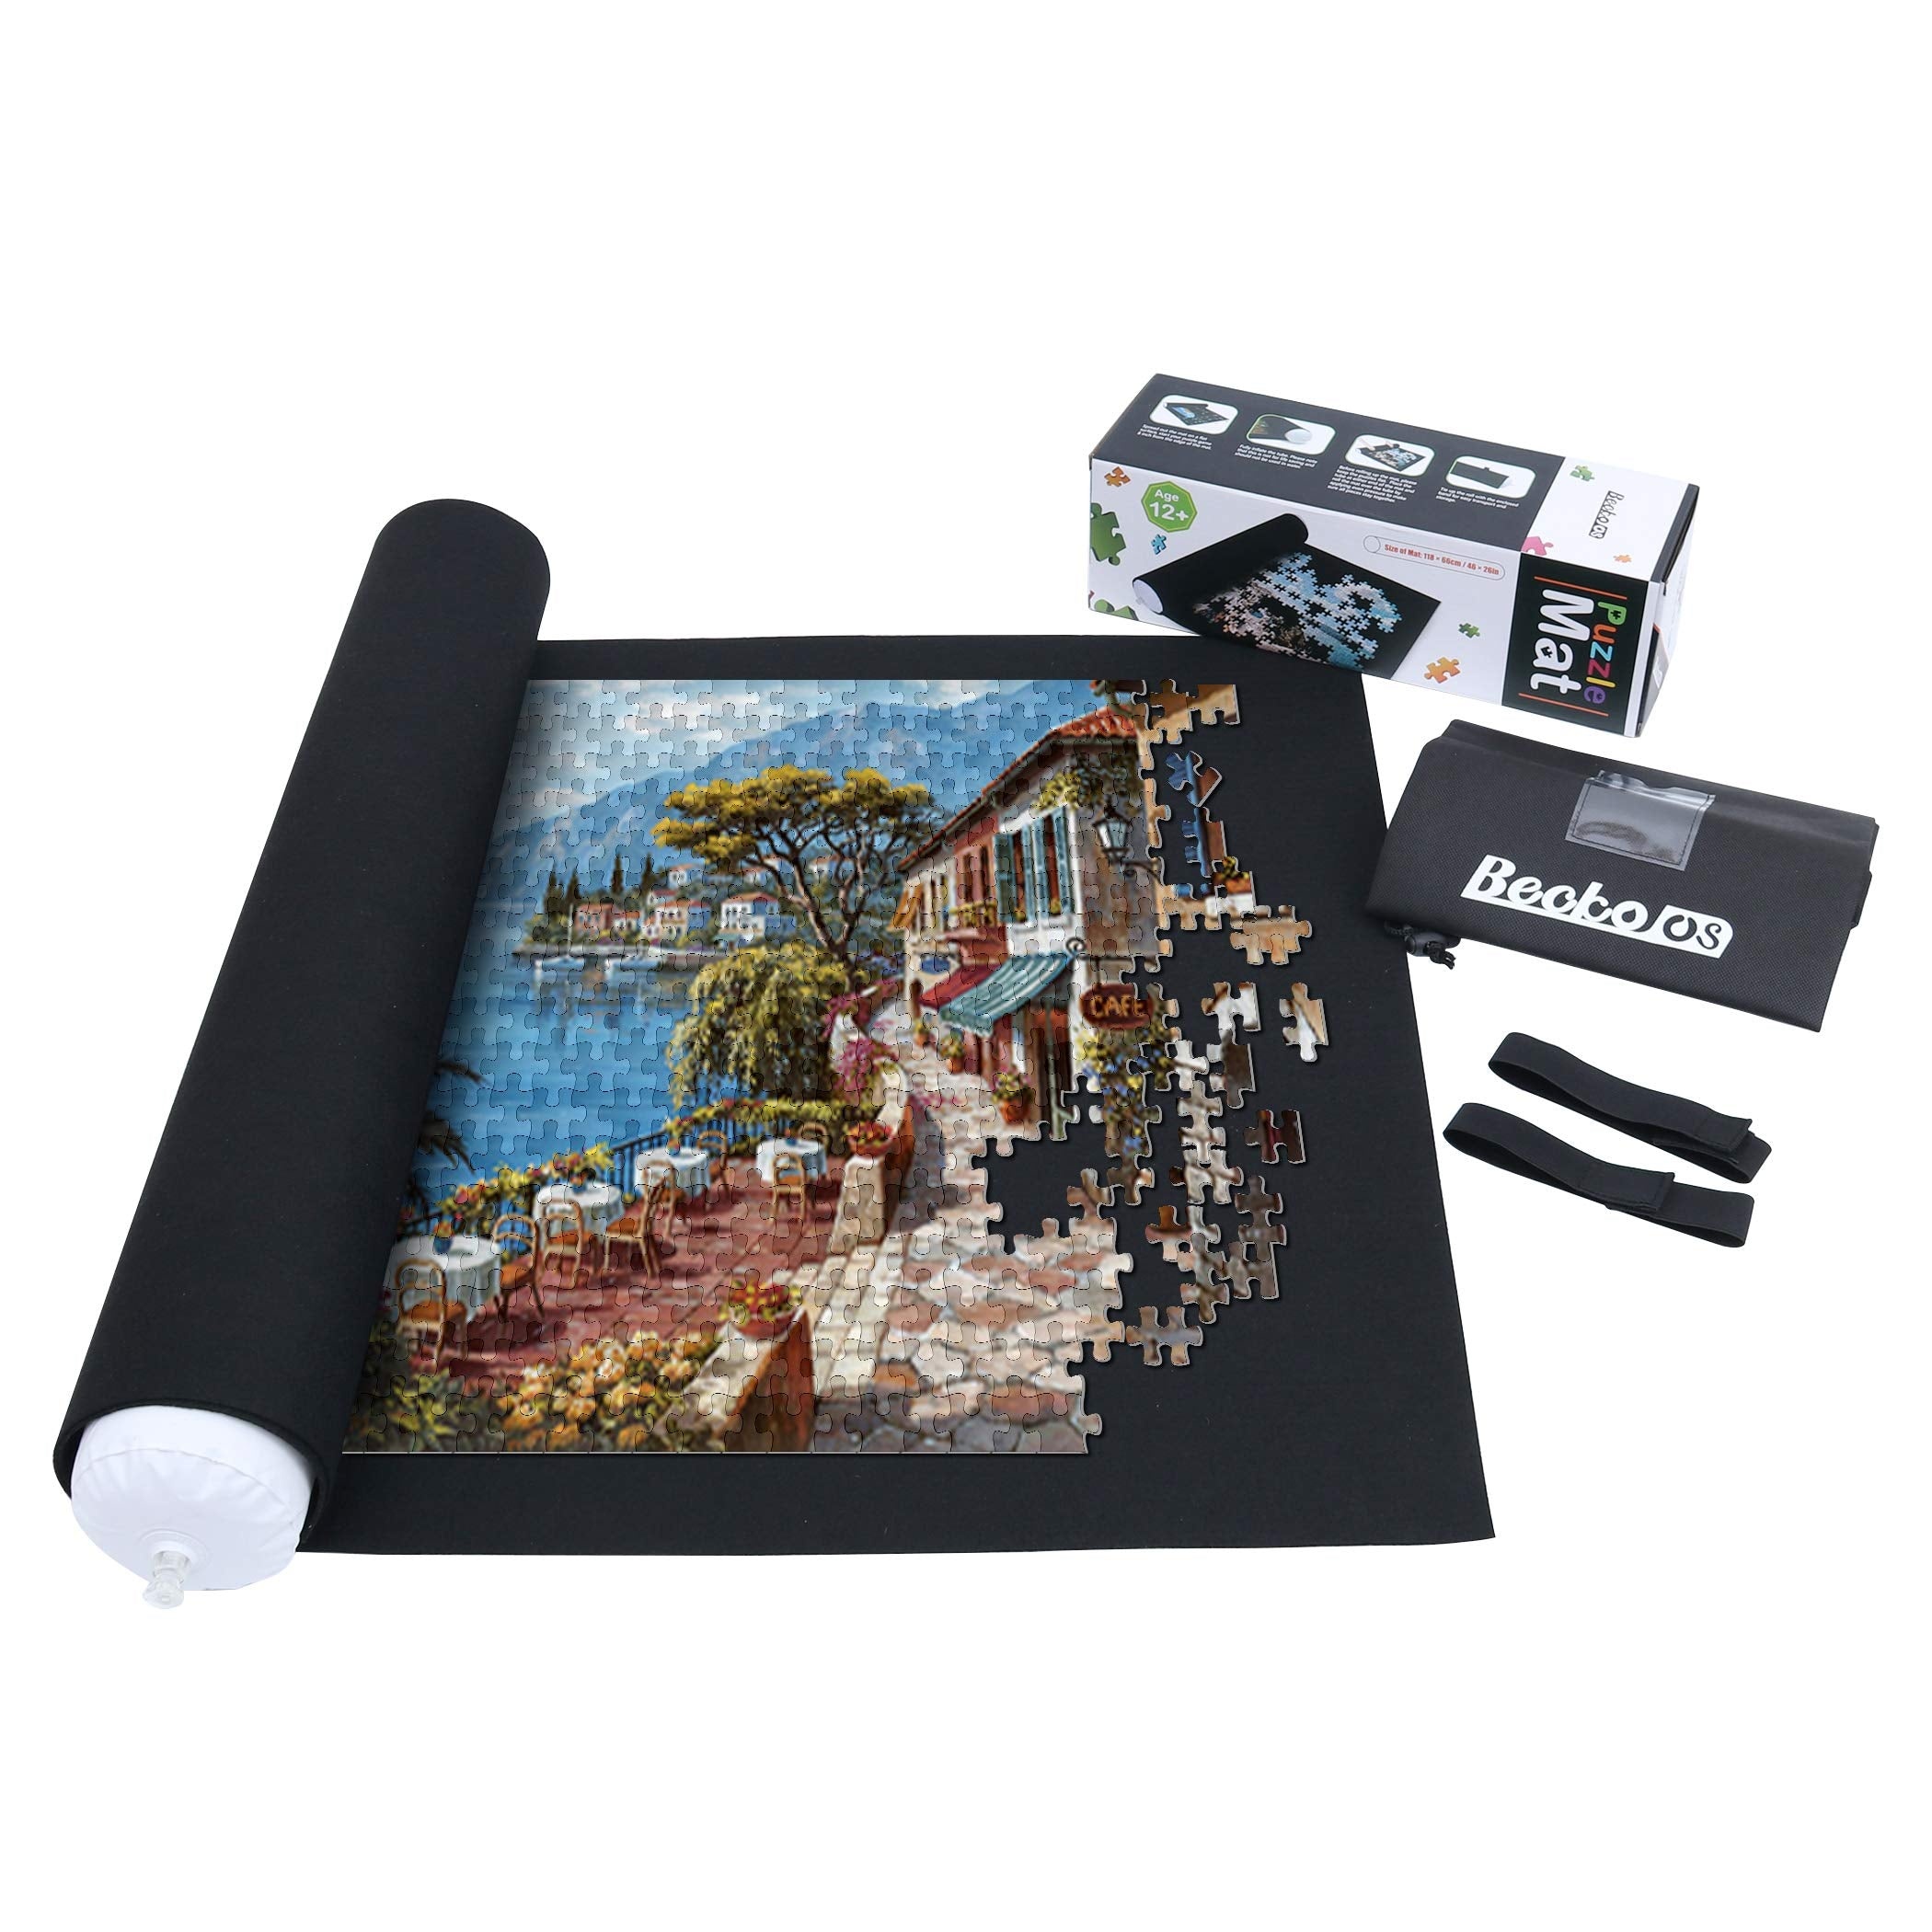
Becko US Puzzle Roll Jigsaw Storage Felt Mat, Jigroll Up To 1,500 Pieces, Material for Jigsaw Puzzle Player, Exquisite Present Box With Drawstring Storage Bag
Brand: Becko US Color: Black Features: Unique Anti-leaking Design - Our tube is specially designed with an anti-leaking slit which allows it to last longer than other tubes in the market when inflated. Please squeeze the valve with your fingers to open the slit and blow air to inflate the tube. Helpful Accessories - An inflatable tube is enclosed to ensure your unfinished game is well reserved for the next time. To further protect your puzzles from falling apart, two elastic band are enclosed to tighten both ends of the rolled-up mat. Easy Use - Spread and flatten the mat when you want to start your puzzle game. If you want to save your unfinished game, just place the inflated tube at either end of the mat and carefully roll up the mat by applying even pressure. Do not forget to tighten both ends with the elastic bands for further stabilization. Easy Storage - A drawstring storage bag is enclosed to store your rolled-up puzzle mat. Comes with a hanging rope for easy hanging on the wall and a card slot for name tags to distinguish from others. Rational Design & Pakage Contents - The color of black contributes to the sharp contrast between the mat and the colorful puzzles. Measuring 118 × 66cm (46 × 26in), this mat holds up to 1,500 pcs of jigsaw puzzles. felt mat × 1, inflatable tube × 1, elastic band × 2, non-woven storage bag × 1. Comes in an exquisite box and makes a best present for puzzle lovers. Please note that package comes with no puzzles. Binding: Toy model number: E2015 Part Number: E2015 EAN: 6958489573468 Package Dimensions: 13.6 x 3.9 x 3.8 inches
Brand: Becko US
Category: Toys & Games > Puzzles > Jigsaw Puzzle Accessories